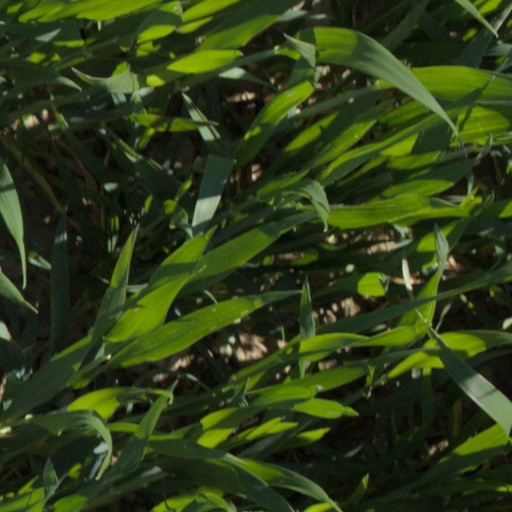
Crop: wheat